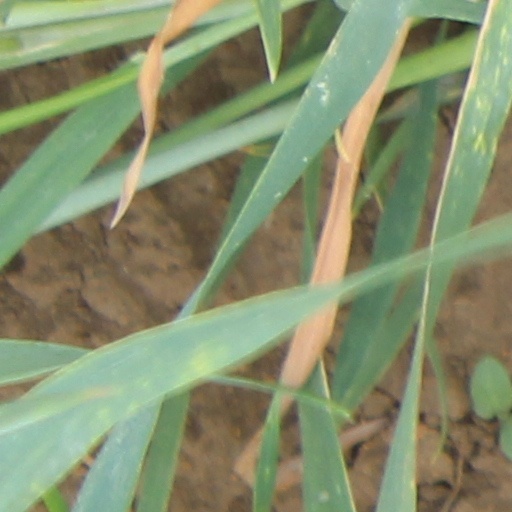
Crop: wheat